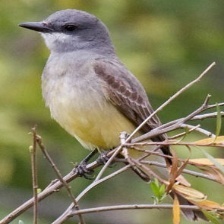
Species: TROPICAL KINGBIRD
Scientific name: TYRANNUS MELANCHOLICUS